Panraogallus

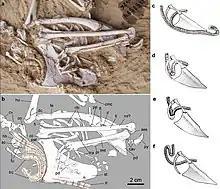
Thoracic region of the holotype, with diagram below showing the tracheal loop in red, and comparison with those of modern birds on the right

Within Phasianidae, "Panraogallus" was found to be most closely related to the extant genus "Perdix" and members of the subfamilies Phasianinae, Tetraoninae, and Meleagridinae. The elongation of the trachea is related to vocal modification, and has happened independently many times among birds, while "Panraogallus" is the first known pheasant with such an adaptation. The trachea of "Panraogallus" appears to have coiled twice outside its chest, and may have coiled back towards the chest, before going up to the chest cavity again where it attached to the lungs. The presence of this feature in "Panraogallus" indicates it has evolved more than one time independently within Galliformes, and does not appear to correlate with whether a galliform bird lived in open or closed habitat. Two extant phasianids are known with an elongated trachea, the western capercaillie and the rock ptarmigan.